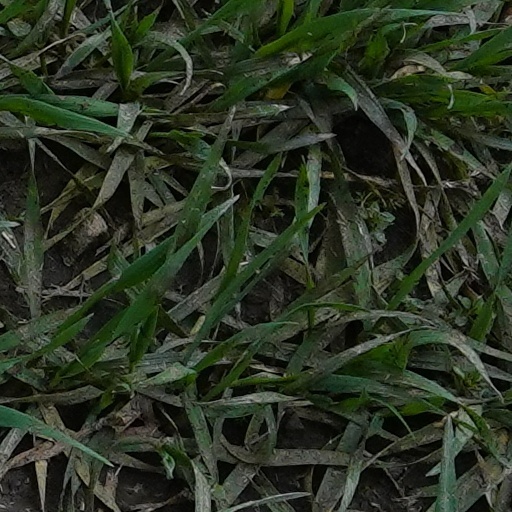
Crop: wheat